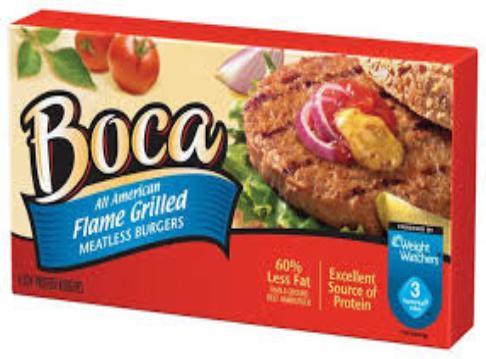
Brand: Boca Burger
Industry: Food